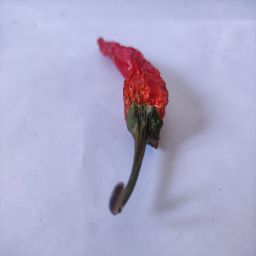
Crop: New Mexico Green Chile
Quality: Dried